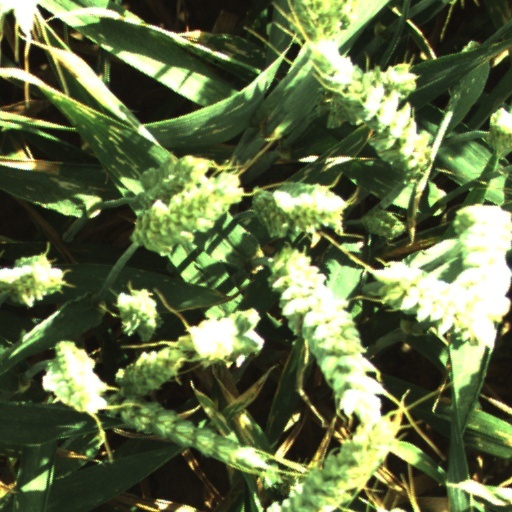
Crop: wheat